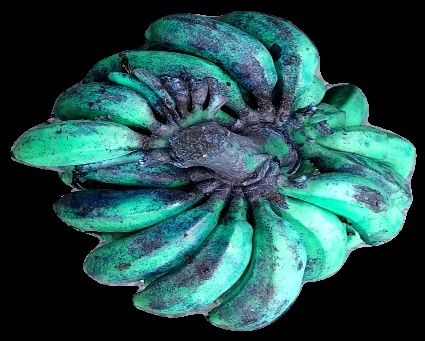
Variety: rasbale
Grade: grade3